Poppy.Computer Tour

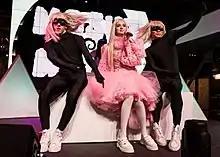
Poppy performing live at YouTube Space LA in Playa Vista, Los Angeles, California

The following setlist was from the November 3, 2017 concert, held at Stubb's in Austin, Texas. It does not represent all concerts for the duration of the tour.